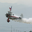
Label: airplane